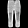
Label: Trouser